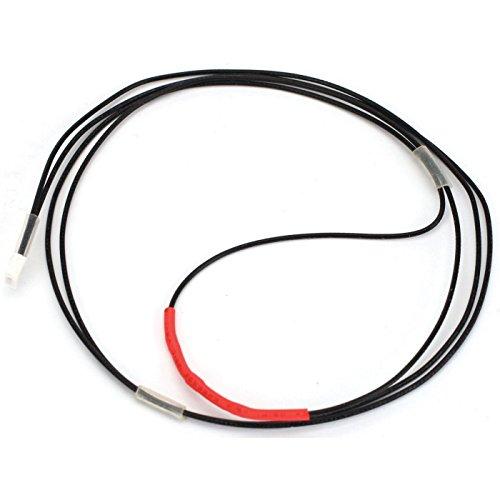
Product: Spektrum Aircraft Telemetry Temperature Sensor
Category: Toys & Games | Hobbies | Remote & App Controlled Vehicles & Parts | Remote & App Controlled Vehicle Parts
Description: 20-inch temperature sensor.
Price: $10.88
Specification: ProductDimensions:3.9x2x0.2inches|ItemWeight:0.64ounces|ShippingWeight:1.6ounces(Viewshippingratesandpolicies)|ASIN:B00401YZSS|Itemmodelnumber:SPMA9571|Manufacturerrecommendedage:14yearsandup